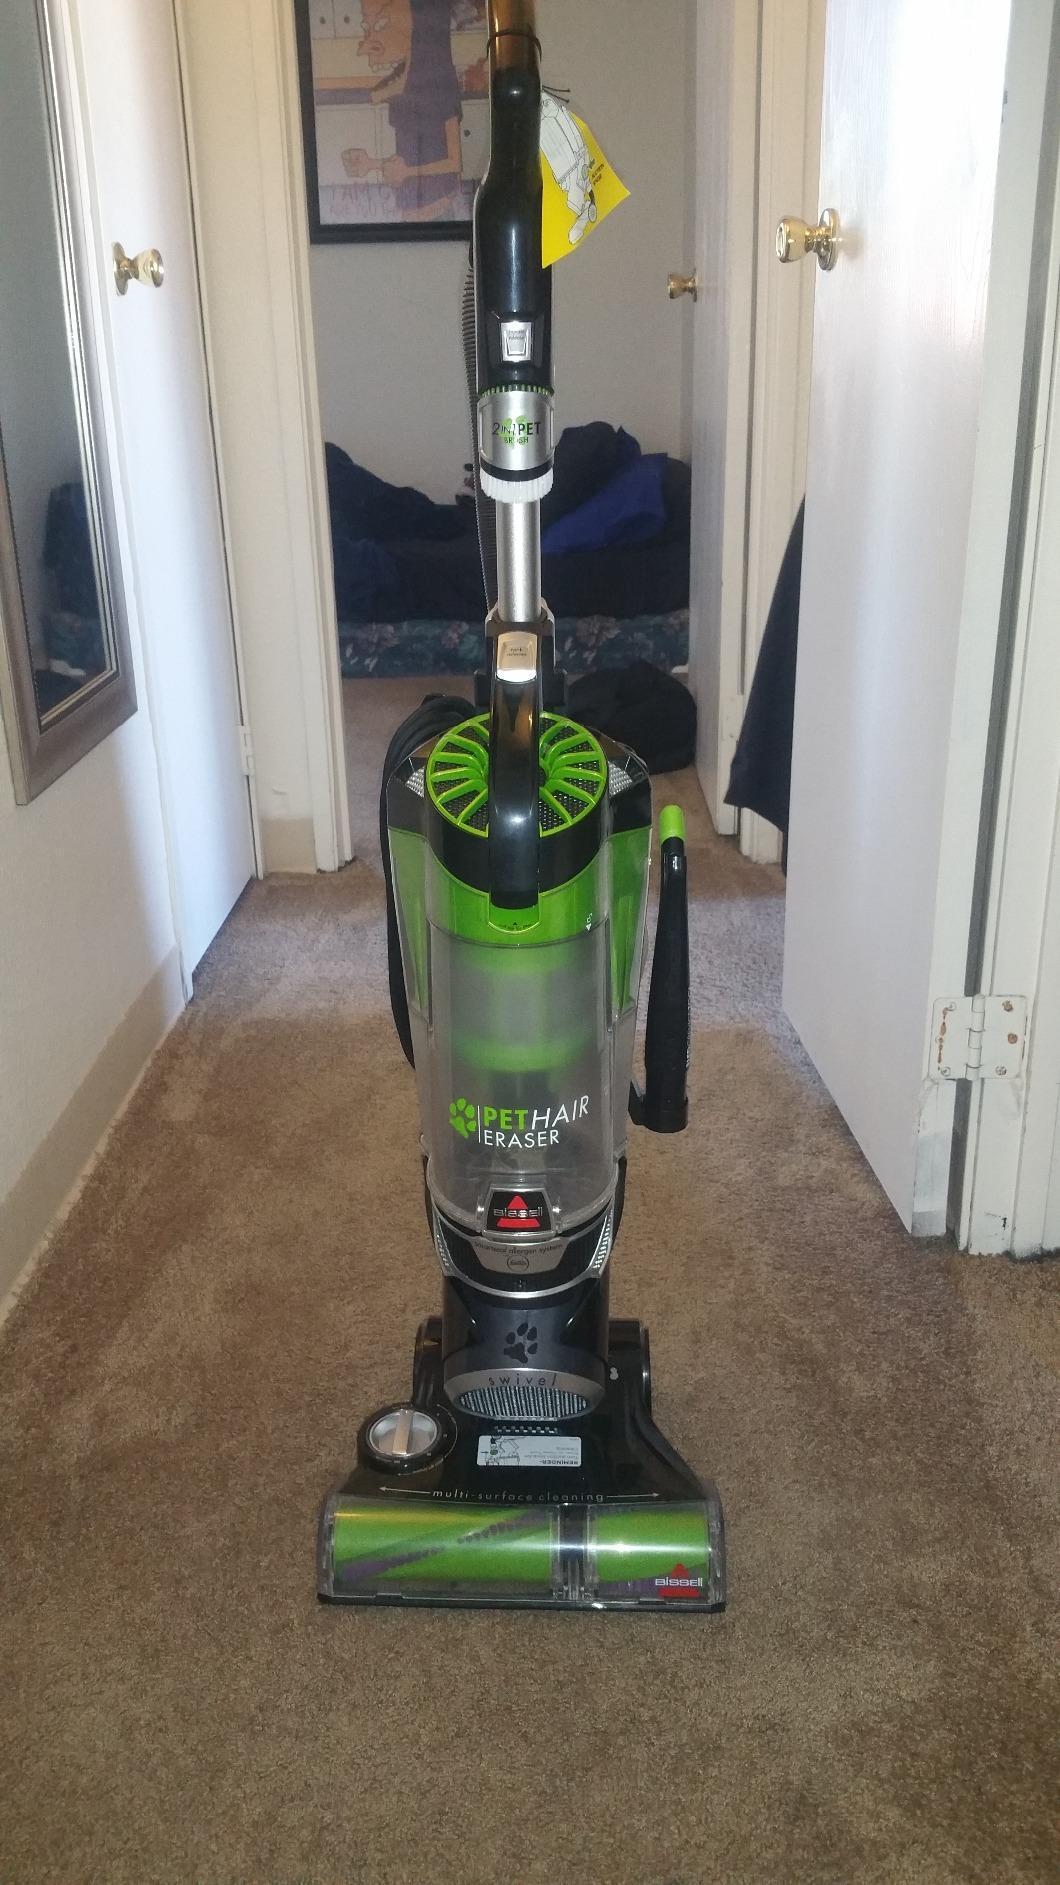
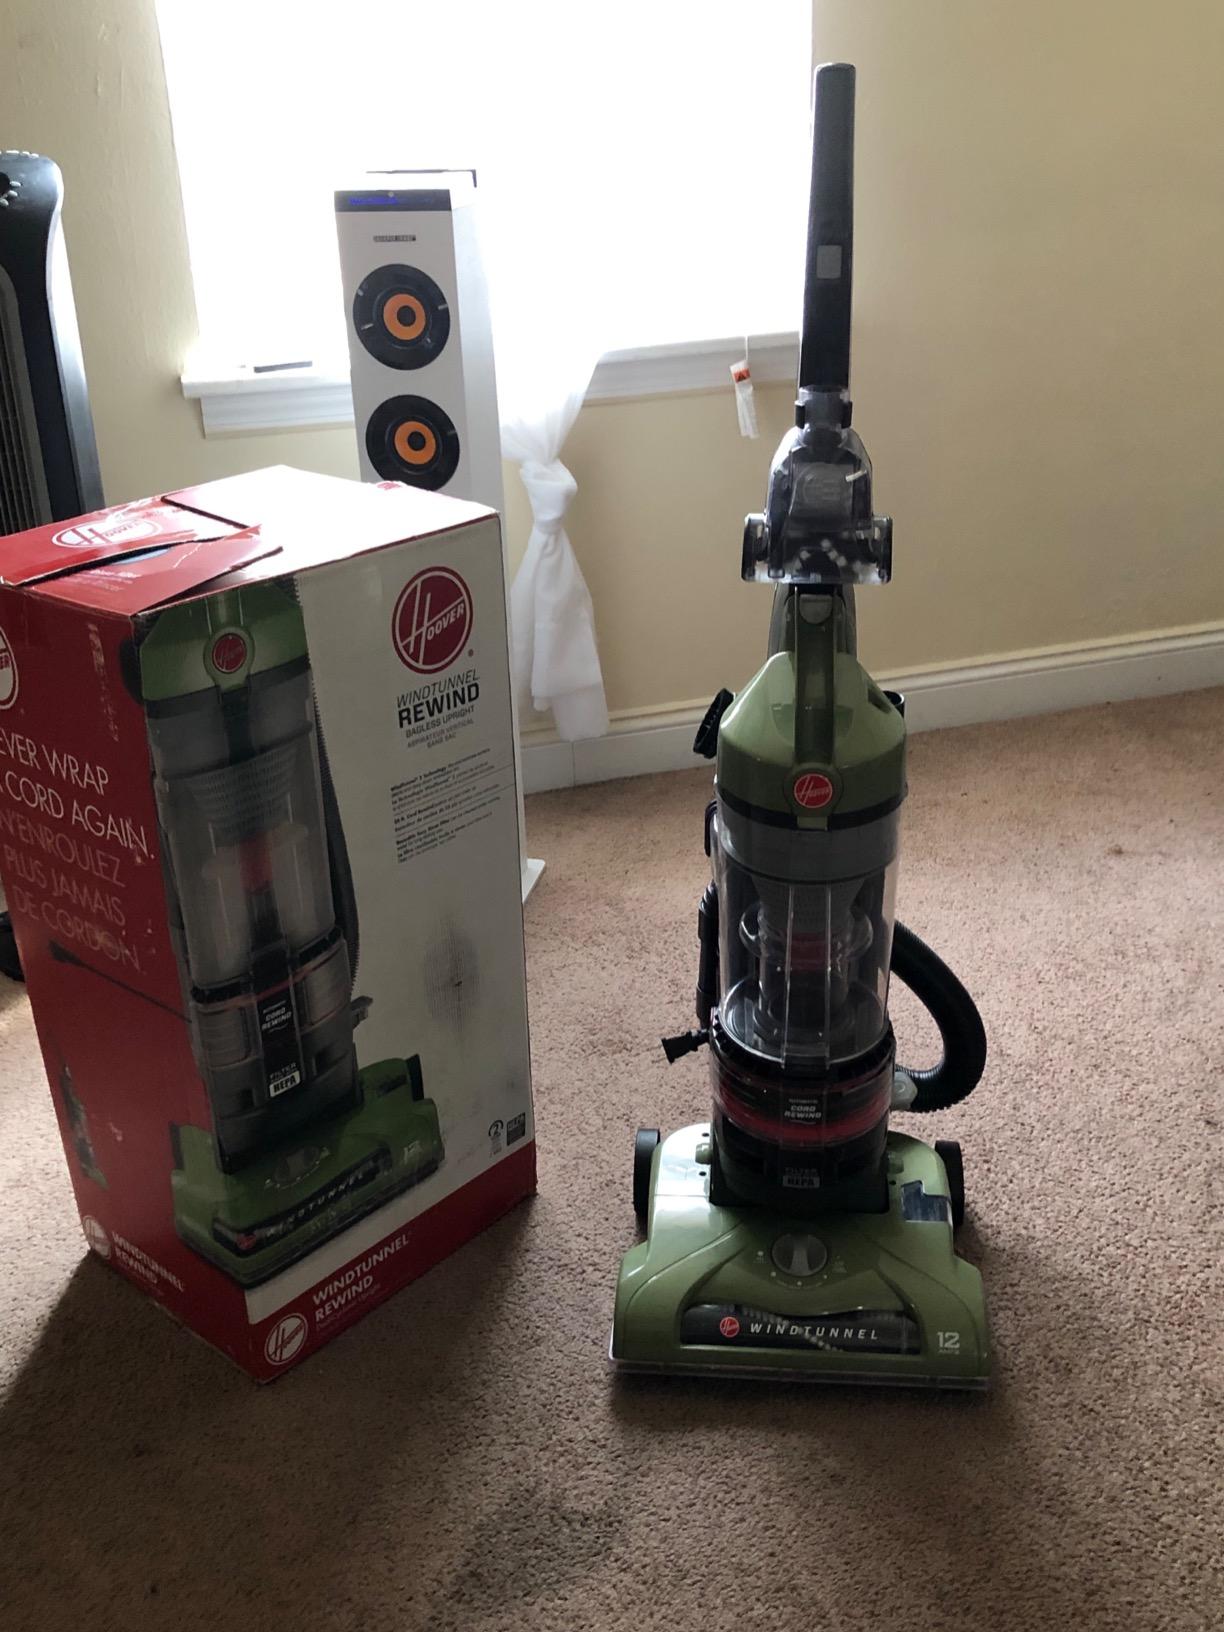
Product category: items_vacuum
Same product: no